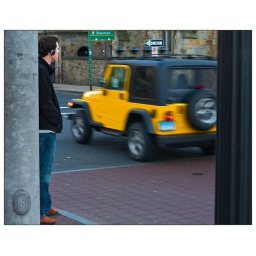
Waiting to cross the street in the Yale New Haven area in Connecticut.